Haranggaol

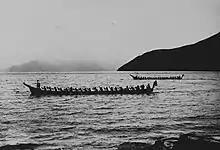
Batak canoes near Haranggaol on Lake Toba (circa 1920)

Haranggaol is a subdistrict in Simalungun, North Sumatra, Indonesia.